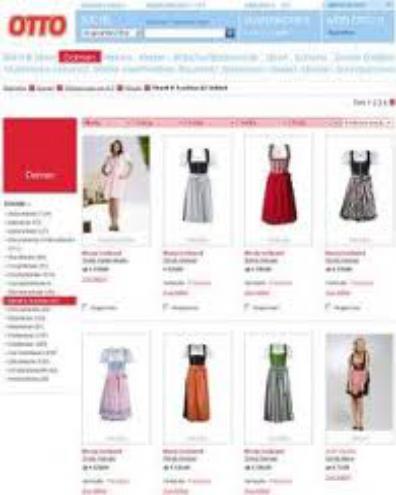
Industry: Clothes